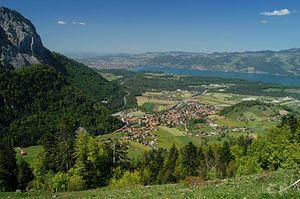
Wimmis est une commune suisse du canton de Berne, située dans l'arrondissement administratif de Frutigen-Bas-Simmental.